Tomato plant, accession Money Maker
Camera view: horizontal (90 deg, fisheye); turntable rotation: 0 degrees
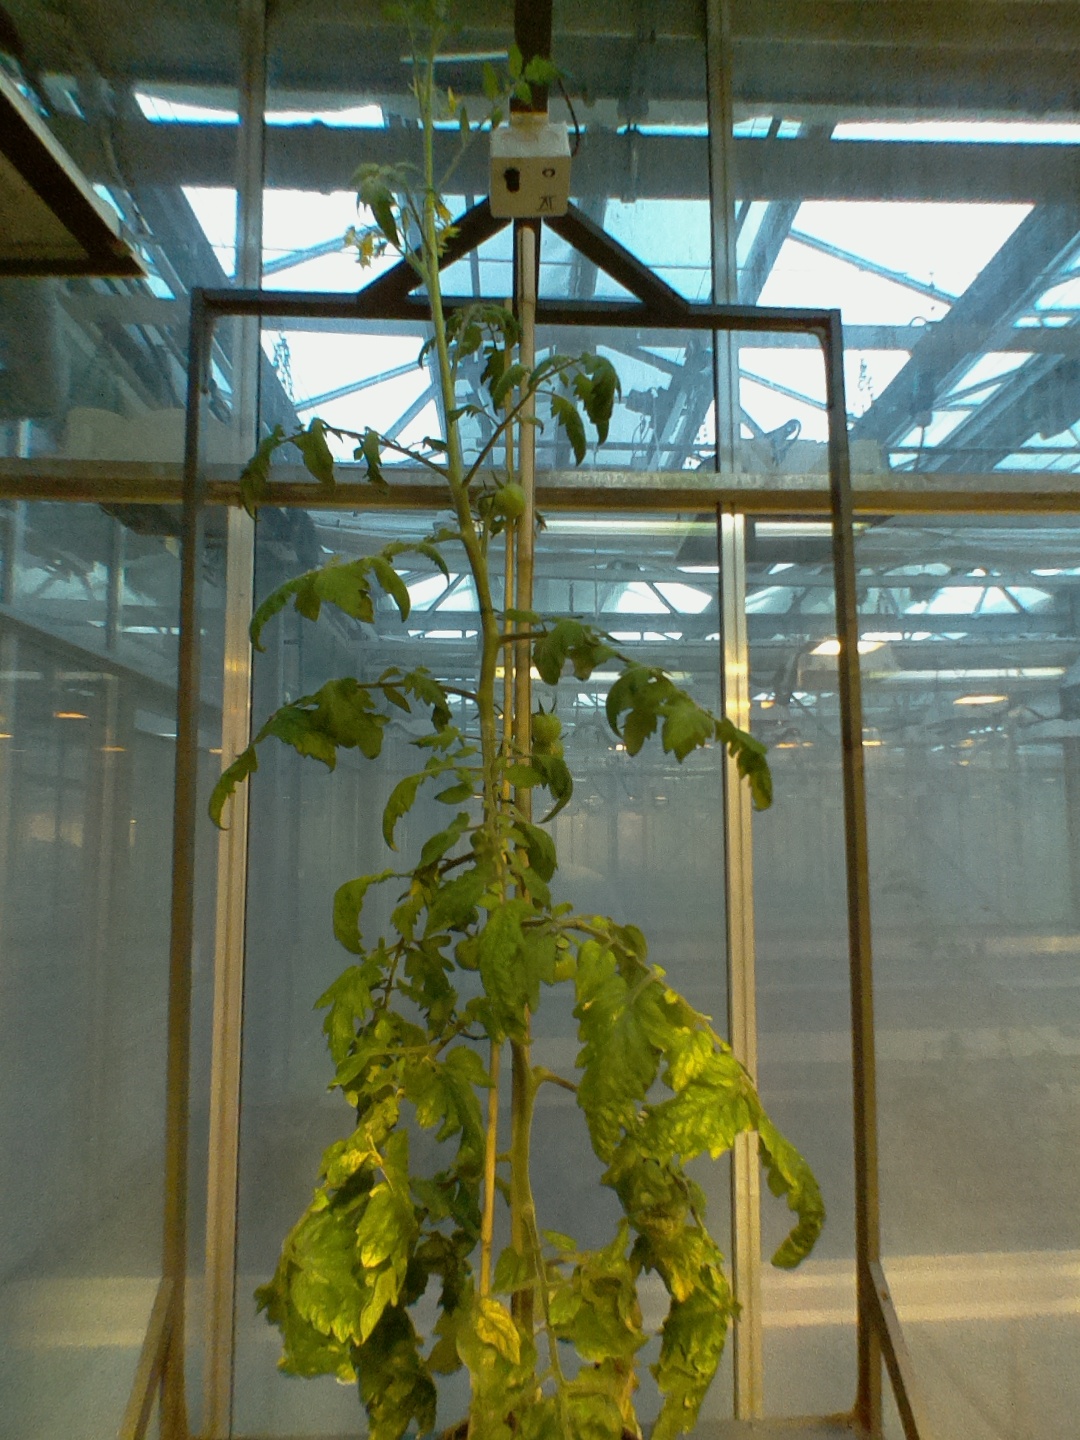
BBCH growth stage 72: 20%-30% of final fruit size